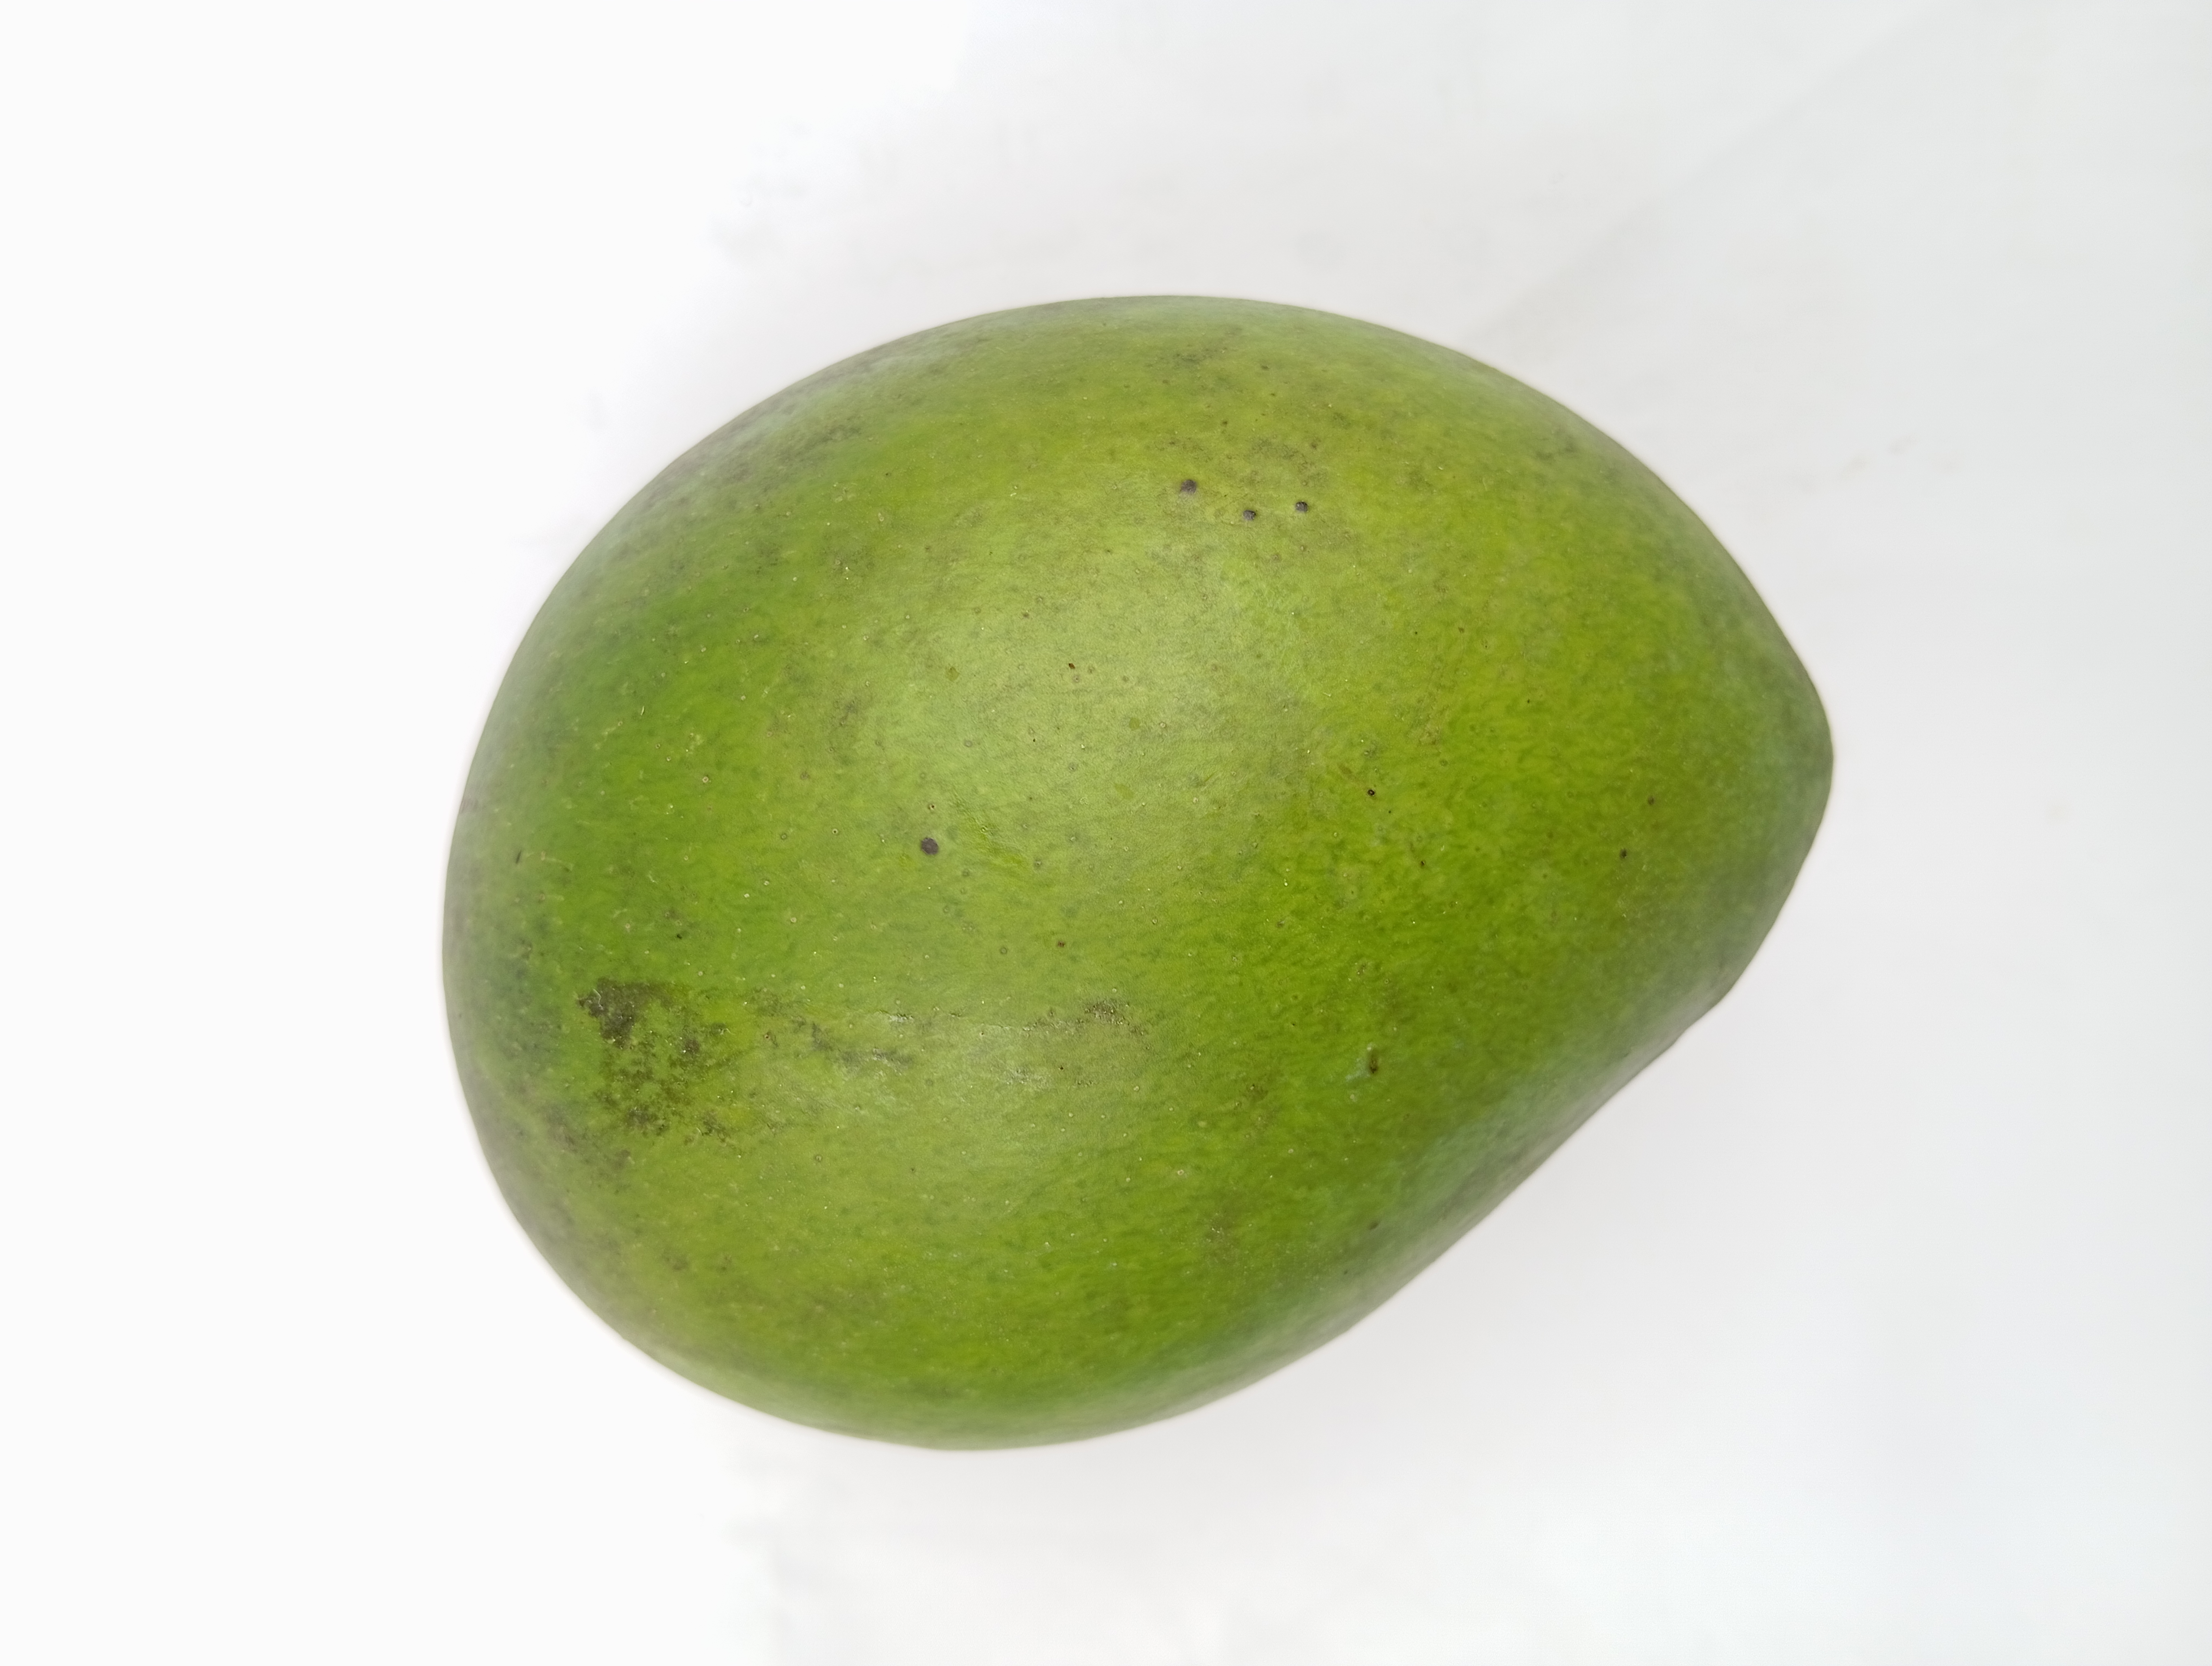
Mango variety: Harivanga